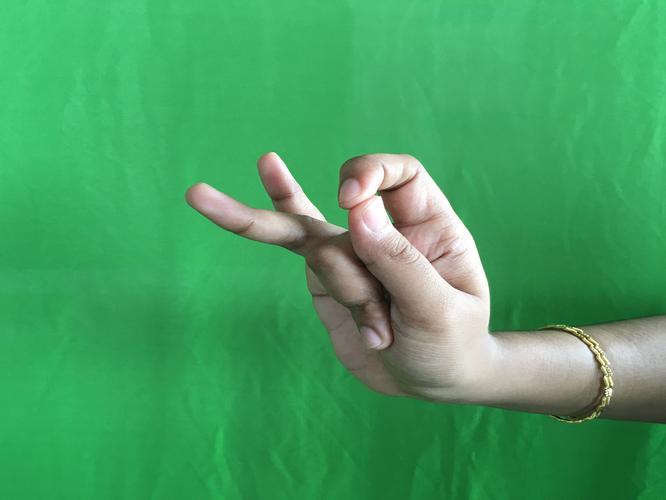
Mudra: Katakamukha_3
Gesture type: single_hand